VVER

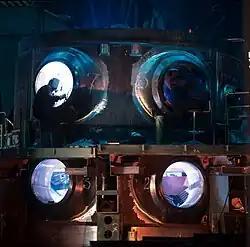
Construction of a VVER-1000 reactor vessel at Atommash.

As stated above, the water in the primary circuits is kept under a constant elevated pressure to avoid its boiling. Since the water transfers all the heat from the core and is irradiated, the integrity of this circuit is crucial. Four main components can be distinguished: